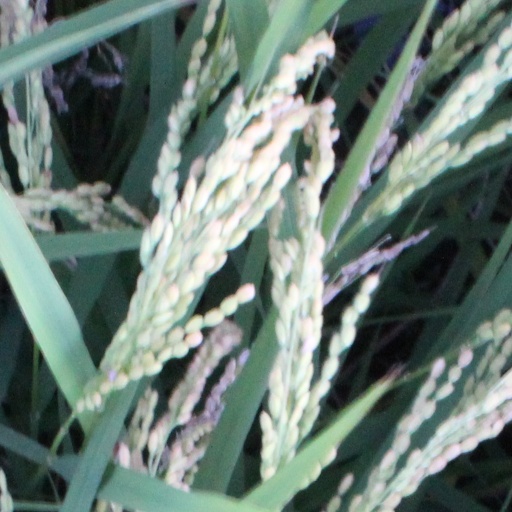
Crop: rice